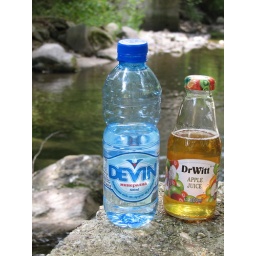
water and apple juice by river